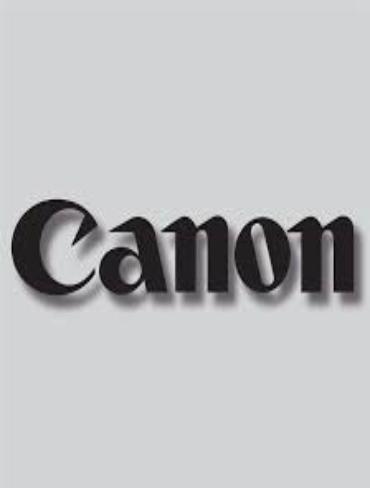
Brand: Canon
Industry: Electronic